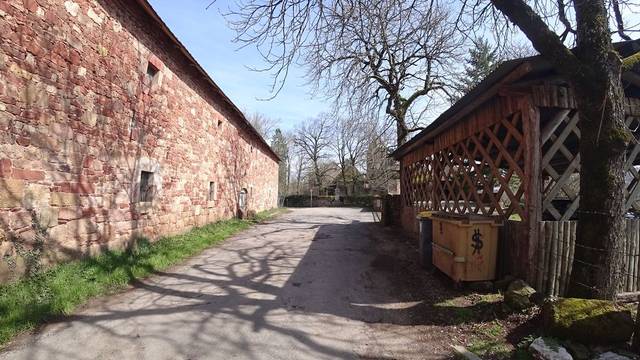
Region: France
Coordinates: 44.366, 2.566